Dnipro

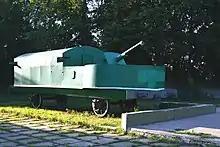
Monument in Dnipro of an armored train that was built by the workers of Yekaterinoslav's Bryansk plant in 1918, which was employed by the Red Army in its conquest of Ukraine and the Volga region.

Directly following the Russian February Revolution, in the night of 3 March O.S (16 March N.S) to 4 March 1917 a provisional government was organised in Yekaterinoslav headed by the (since 1913) chairman of the provincial land administration . Also on 4 March a Council of Workers' Deputies was formed. On 6 March the prime minister of the Russian Provisional Government Georgy Lvov removed the governor and the vice-governor of Yekaterinoslav Governorate, temporarily handing these powers to Hesberg. On 9 March a Yekaterinoslav Council of Workers and Soldiers deputies was formed.